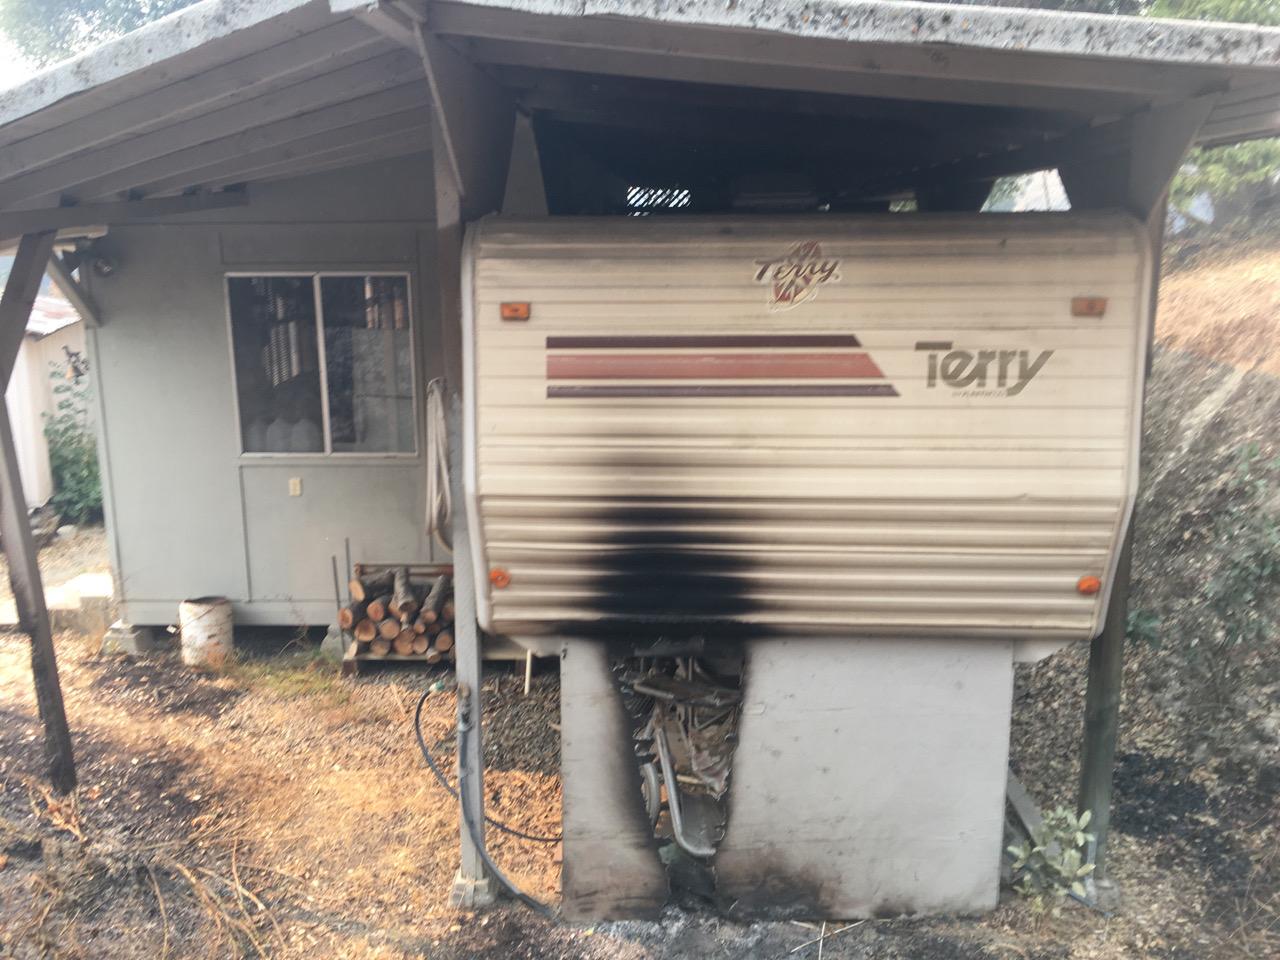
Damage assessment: affected